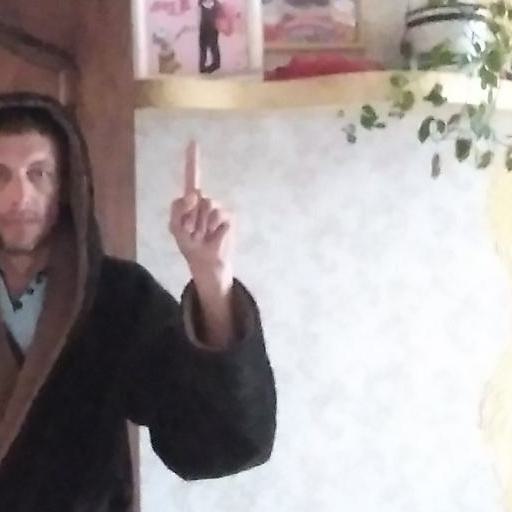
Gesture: one